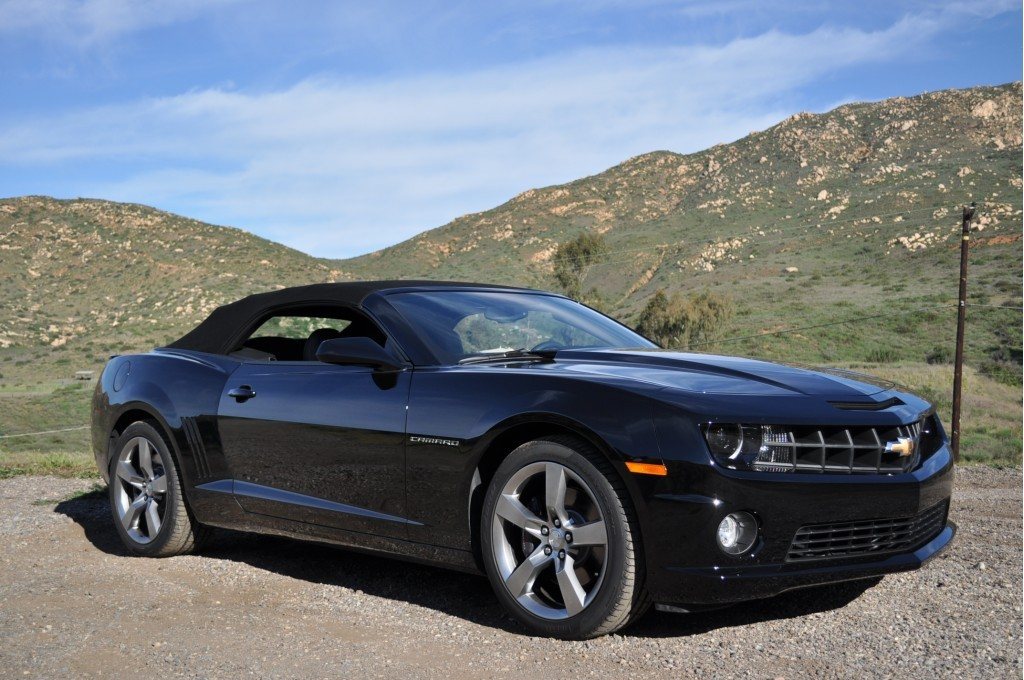
Car model: 2012 Chevrolet Camaro Convertible